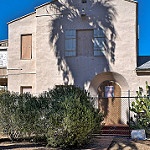
Label: buildings